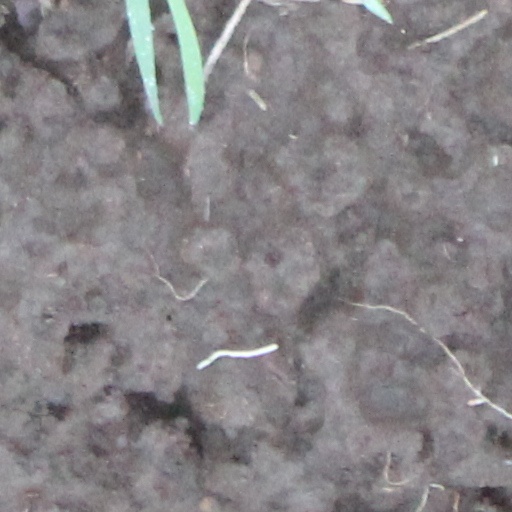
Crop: wheat